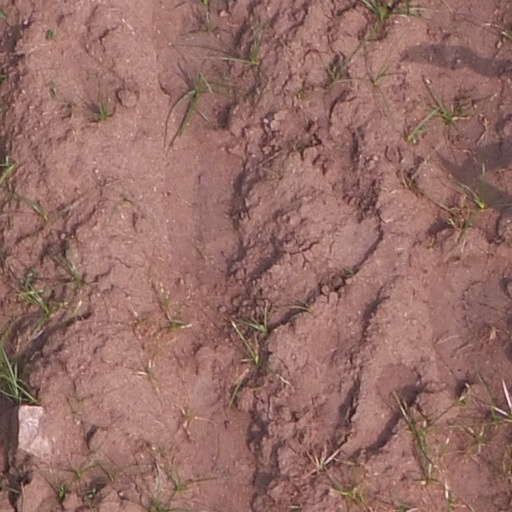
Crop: maize; corn